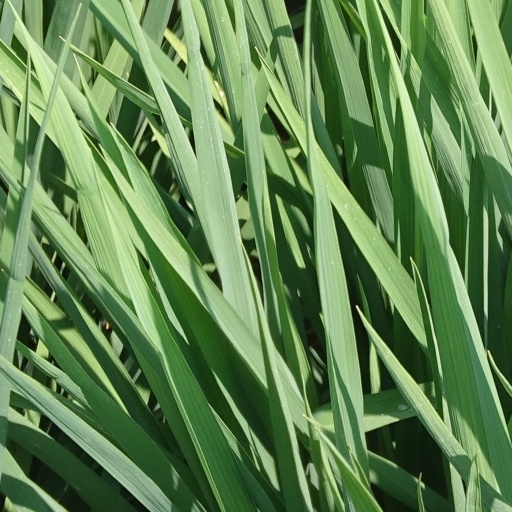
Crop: rice